National Reorganization Process

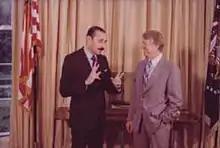
Videla met with U.S. President Jimmy Carter at the White House on 9 September 1977.

The United States provided military assistance to the junta and, at the start of the Dirty War, Secretary of State Henry Kissinger gave them a "green light" to engage in political repression of real or perceived opponents.